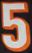
Number: 5